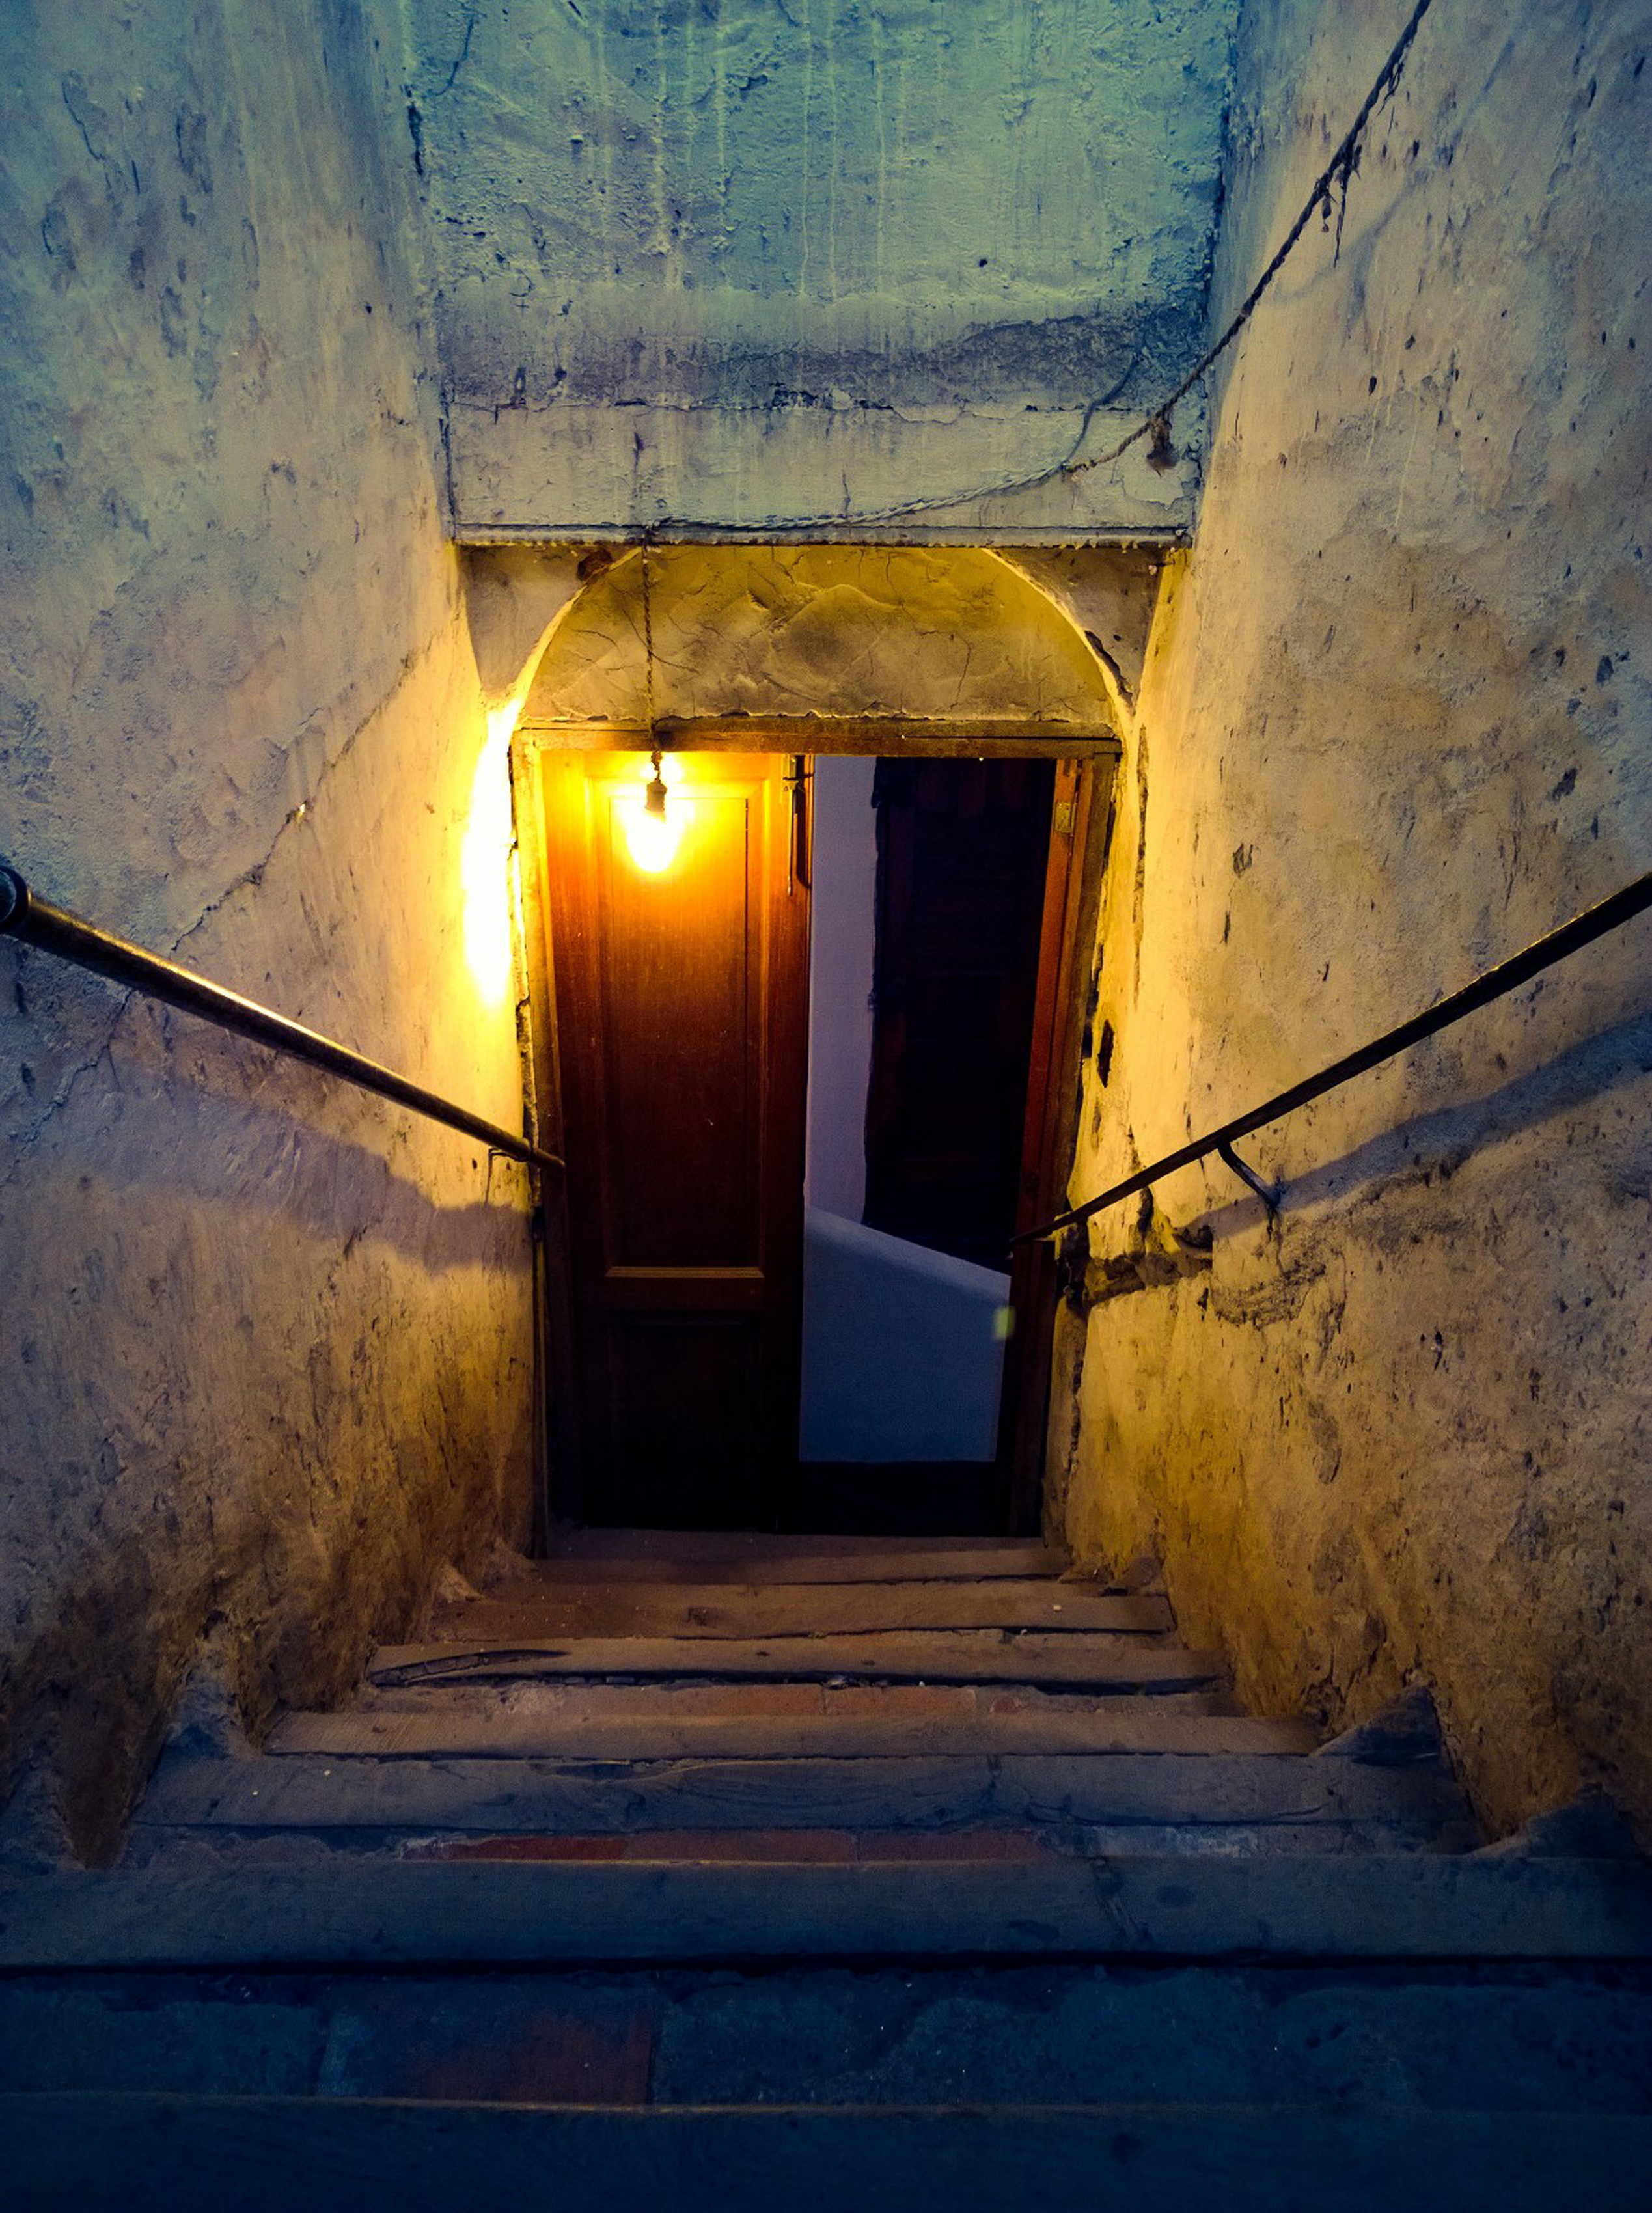
light, night, house, sunlight, morning, texture, window, alley, wall, staircase, steps, reflection, color, darkness, blue, stairway, yellow, lighting, door, wooden door, stairs, shape, handrails, downstairs, urban area